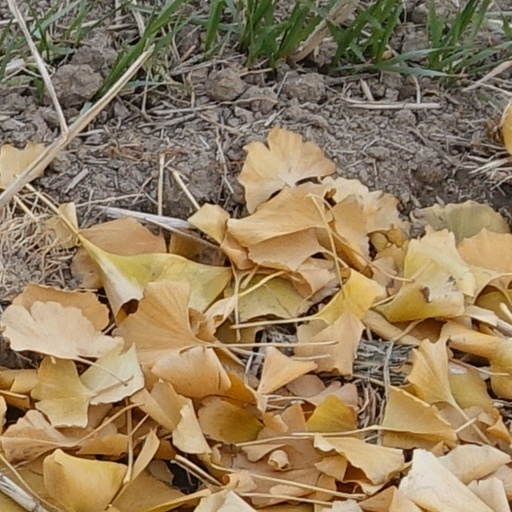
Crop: wheat